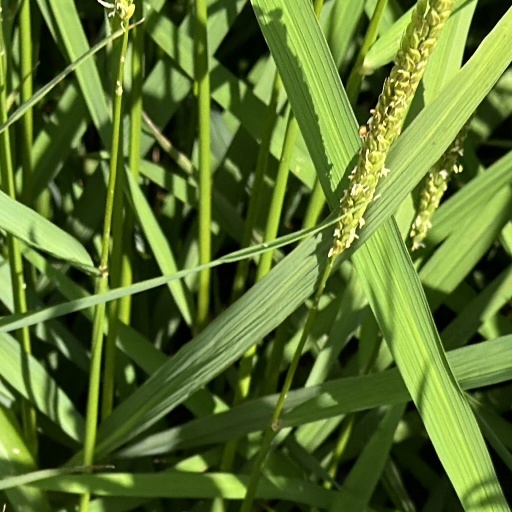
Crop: rice